Archie Butterworth

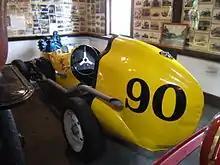
AJB/FWD 'Butterball Special' at the FWD Museum, Clintonville, Wisconsin. Note the car carries #90 from last race at Watkins Glen in 1957.

Bill Milliken visited Prescott Hill Climb in England in 1951, where he saw the A.J.B. in competition. An offer to purchase the car was declined, but subsequently accepted following Archie Butterworth's accident at Shelsley Walsh. The remains of the A.J.B. were exported to the U.S.A. early in 1952, rebuilt and renamed the "Butterball Special", a play on Butterworth's name. The rebuild was carried out in Buffalo, New York: "It has since been extensively redesigned with longer wheelbase, new rear suspension, improved steering, brakes, chassis and body. This work was performed in the Flight Research and Vehicle Dynamics Department of Cornell Aeronautical Laboratory under the direction of William Close." The car was then driven in competition by Bill Milliken: